History of theatre

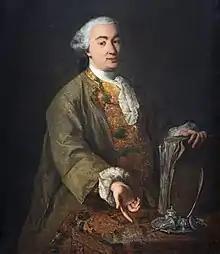
Carlo Goldoni

The Renaissance theatre marked the beginning of the modern theatre due to the rediscovery and study of the classics, the ancient theatrical texts were recovered and translated, which were soon staged at the court and in the curtensi halls, and then moved to real theatre. In this way the idea of theatre came close to that of today: a performance in a designated place in which the public participates.